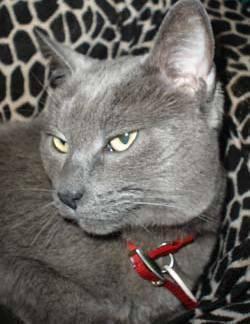
cat